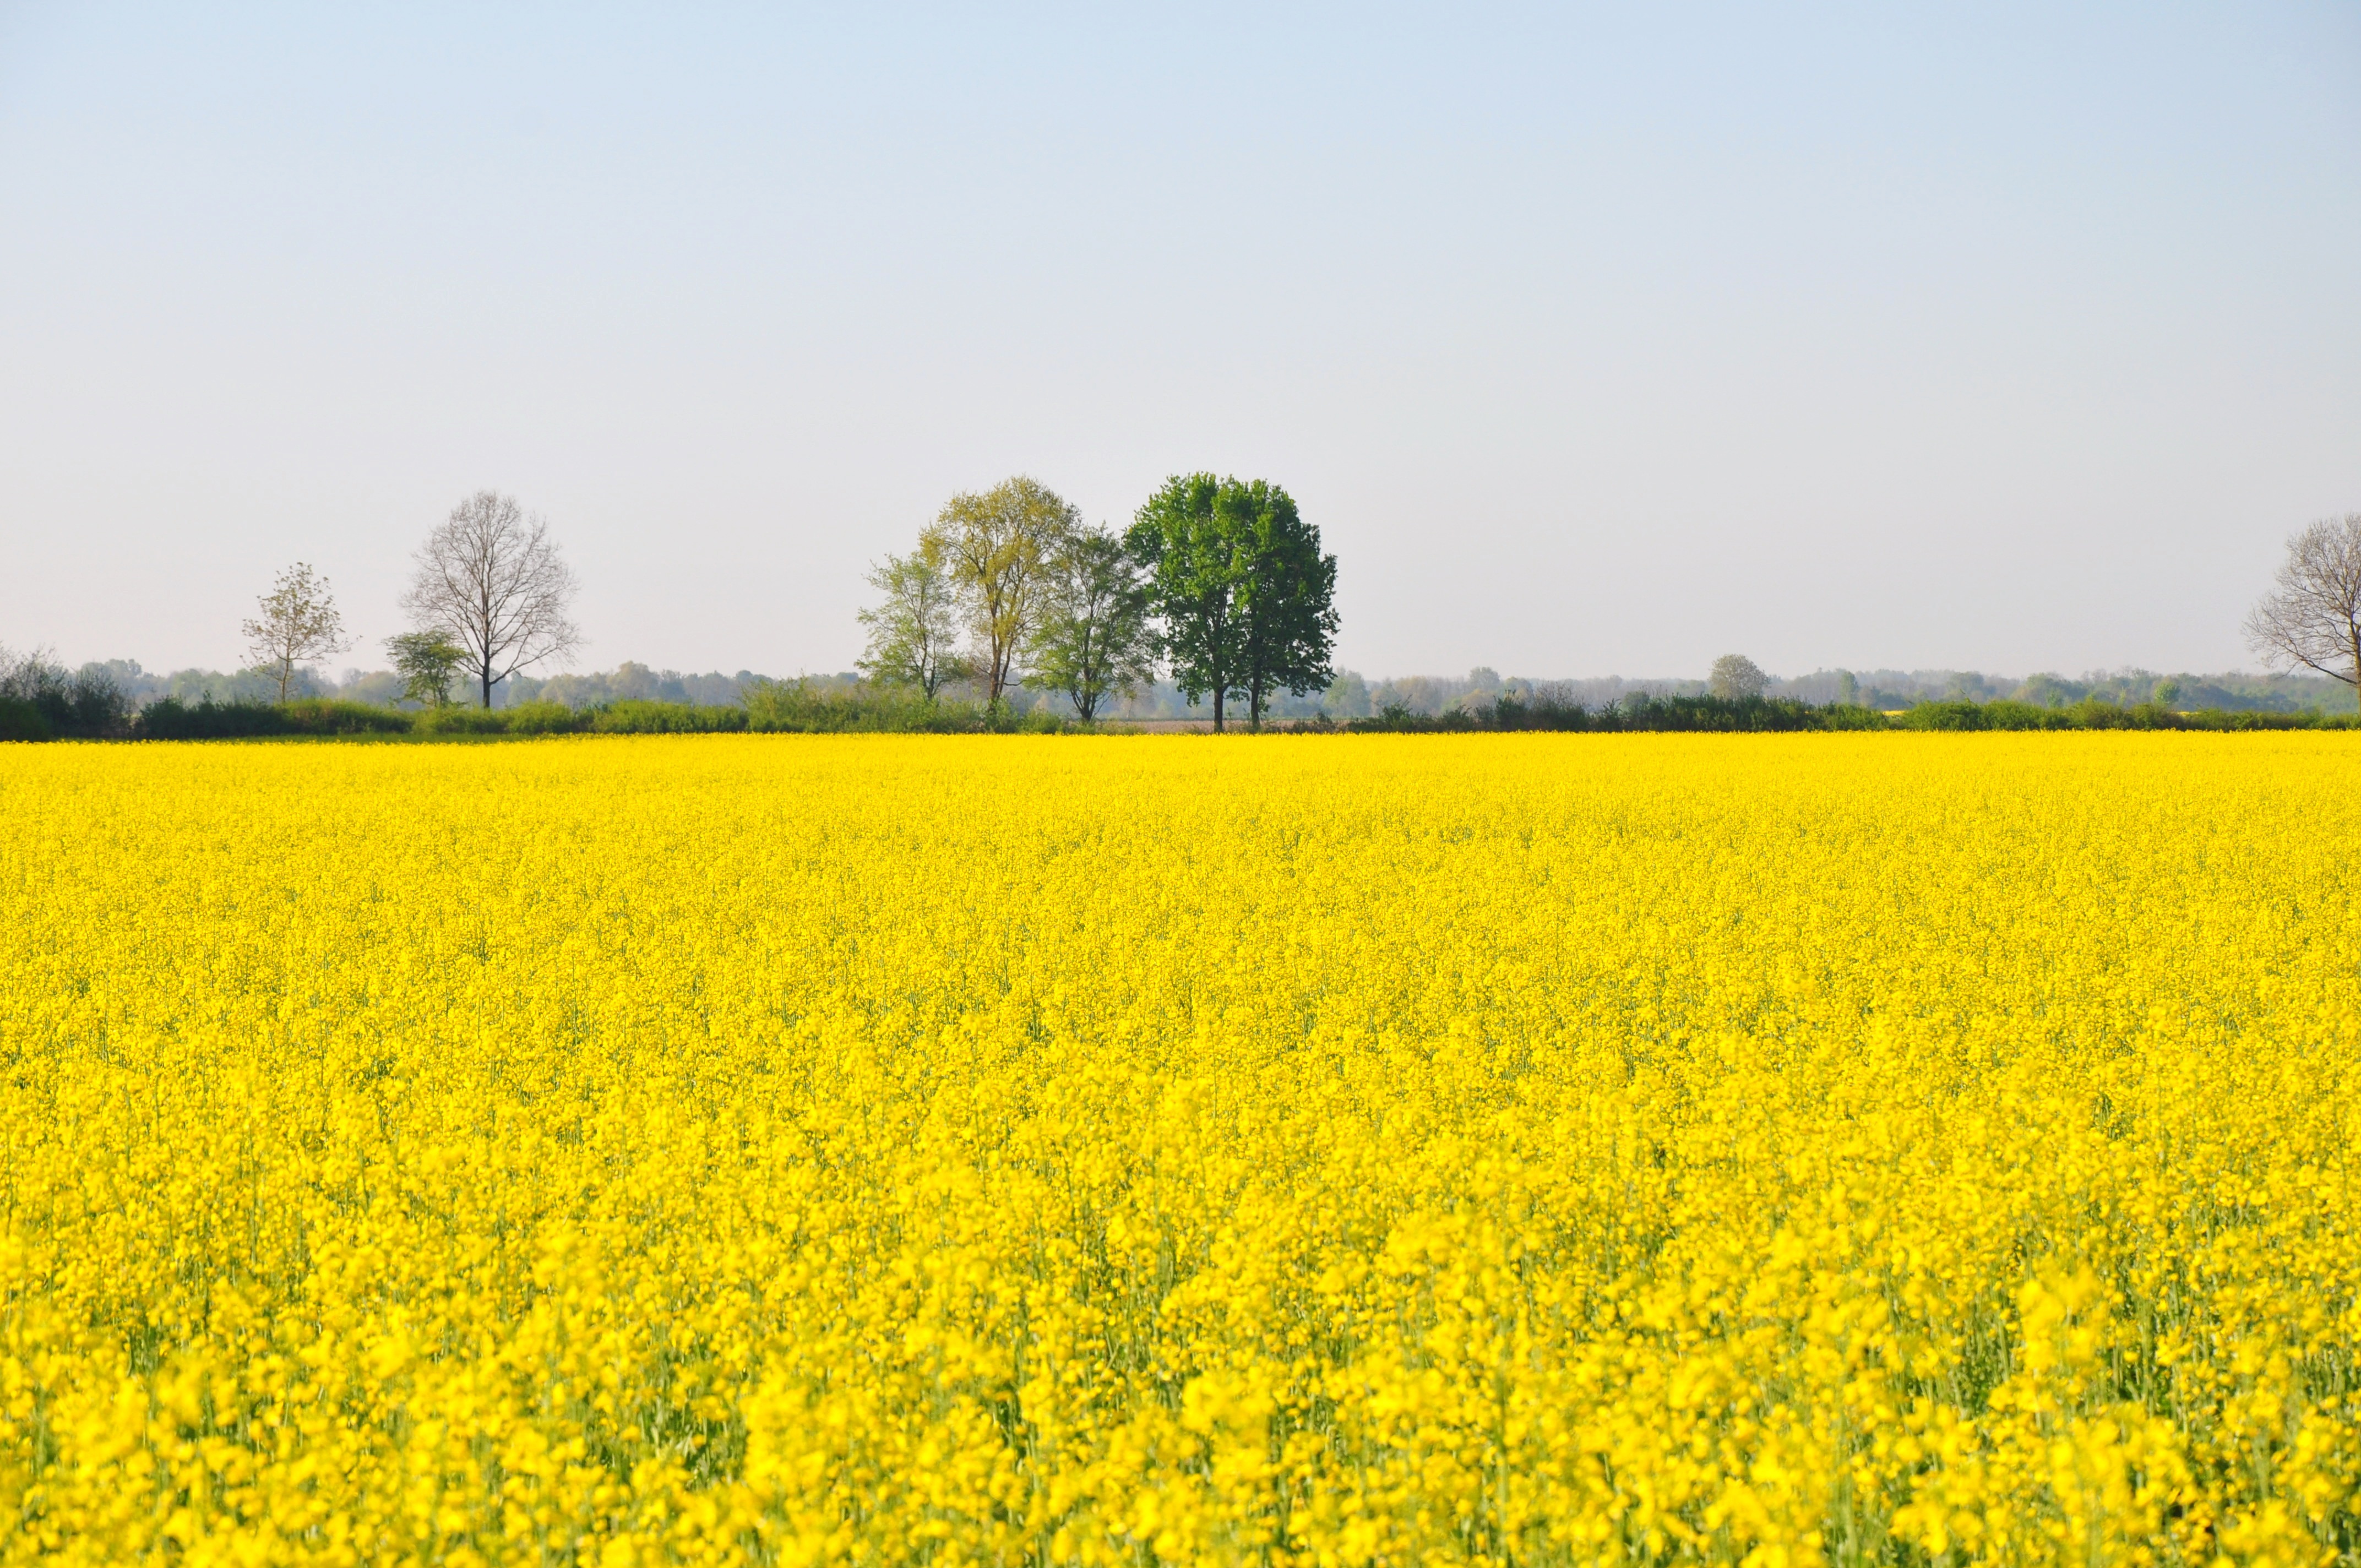
nature, plant, field, meadow, prairie, flower, food, produce, vegetable, crop, yellow, agriculture, plain, rapeseed, yellow flower, canola, brassica, rape, rural area, flowering plant, grass family, land plant, mustard plant, mustard and cabbage family, brassica rapa